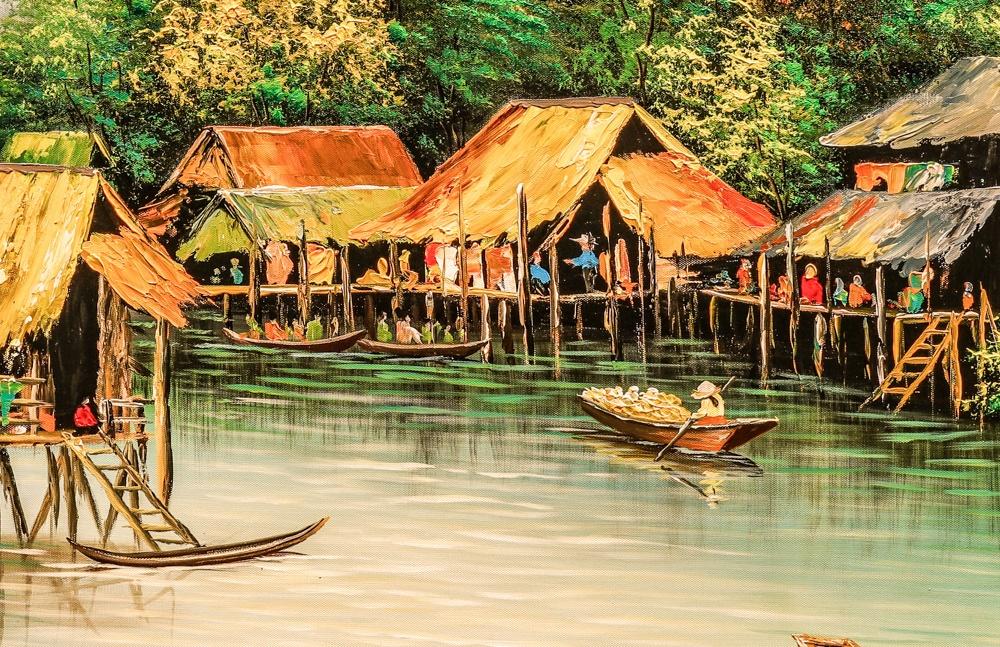
có nhiều người xuất hiện ở trên những ngôi nhà trên sông